Sardine workers' strike

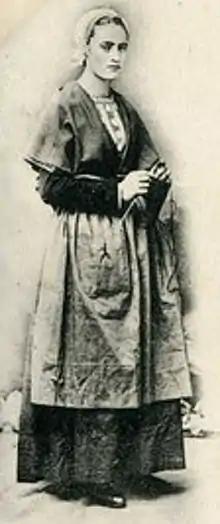
Women sardine worker from Douarnenez (Penn sardin)

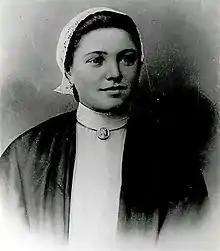
Josephine Pencalet

The sardine workers' strike was a series of strikes in 1905 and 1924 in Douarnenez and Concarneau in the French province of Brittany initiated by women workers in fish canneries to protest against the hardships of their tasks and to demand wage increases. This strike is considered as an important date of feminist struggles in France. The song titled "Penn Sardin", written by Claude Michel and composed by Jean-Pierre Dovilliers celebrated their revolt.